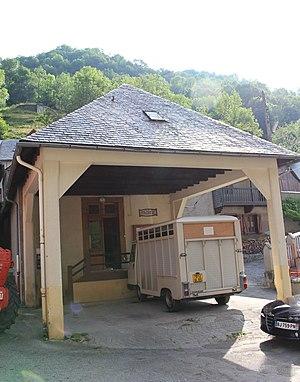
Mairie d'Aspin-Aure (Hautes-Pyrénées)
Aspin-Aure est une commune française située dans le département des Hautes-Pyrénées, en région Occitanie.